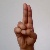
The image shows a hand gesture representing the letter 'U' in Indian Sign Language.